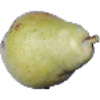
Label: pear_williams